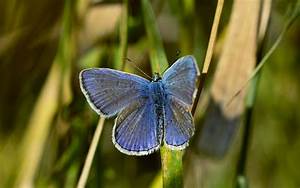
Label: farfalla